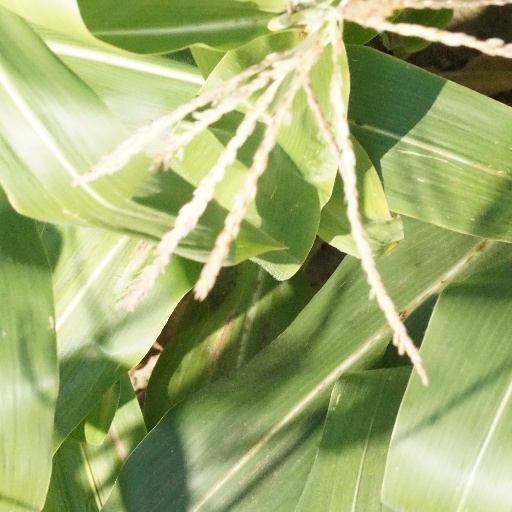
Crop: maize; corn